Sparta Masonic Temple

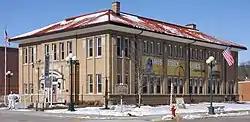
Monroe County Museum (historic Masonic Temple) at the intersection of Court and Main Streets in Sparta, Wisconsin.

The Monroe County Museum is a historic building located in Sparta, Wisconsin. It was constructed in 1923 as a meeting hall for a local Masonic Lodge, and was listed on the National Register of Historic Places in 1987 under the historic name "Sparta Masonic Temple".